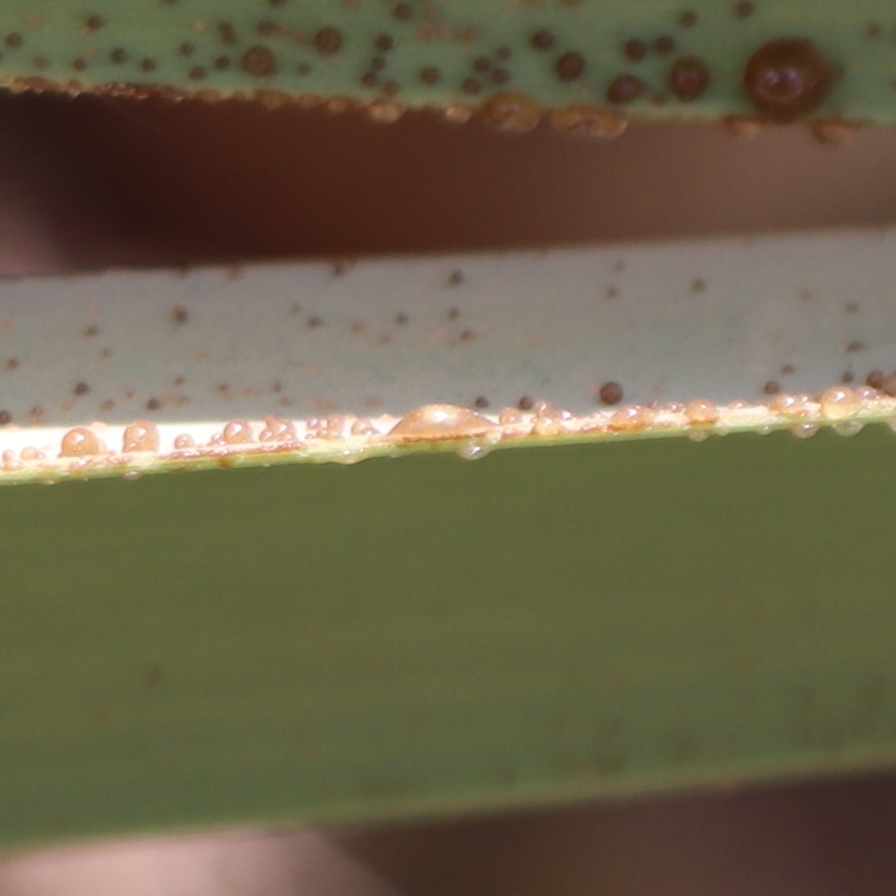
Label: Honey